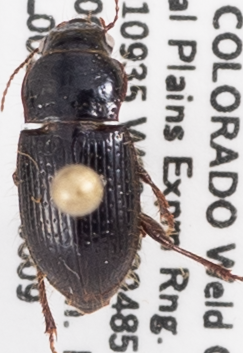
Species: Piosoma setosum
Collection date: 2021-06-09
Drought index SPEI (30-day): -0.32
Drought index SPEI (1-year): -0.39
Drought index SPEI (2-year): -0.46